Tampa Bay

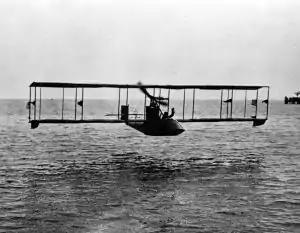
Tony Jannus piloting the world's first scheduled airline service over Tampa Bay, 1914. The aircraft is a Benoist XIV.

The difficulty of traveling between Tampa and St. Petersburg in the early 20th century inspired the world's first scheduled air service, the St. Petersburg-Tampa Airboat Line, which operated during the tourist season of 1914.